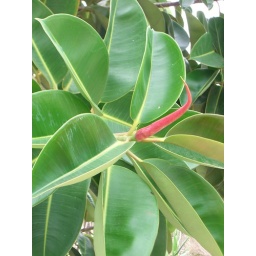
Day 3 - Tropical tree near beach